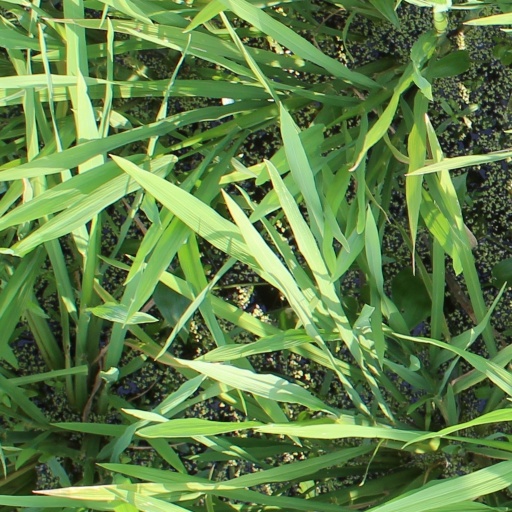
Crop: rice